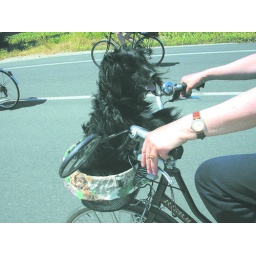
A little dog in a basket during the event &amp;quot;Bici Pace&amp;quot; 2006